Gorgasia

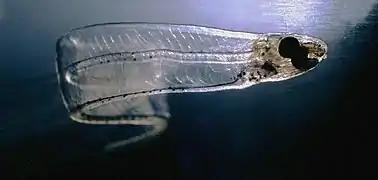

Garden eels are oviparous and practice external fertilization. This means that a female will expel her eggs into the surrounding substrate and they will be fertilized by the male secreting his sperm onto them. Then, when fertilized, eggs will float to the epipelagic zone of the continental shelf where they will mature and hatch into the larval stage of development called leptocephalus. These larvae will be translucent, a camouflaging technique for the open ocean in order to avoid predation until they are able to mature more.